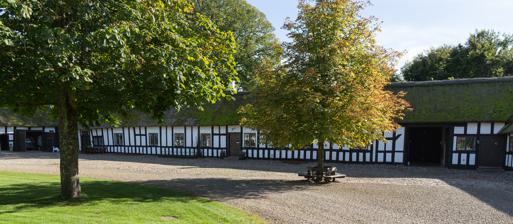
Building: Harlev Rectory
Country: Denmark
Year built: 1732
Building in Harlev, Denmark Harlev Rectory Harlev Præstegård General information Architectural style Half-timbered Location Harlev , Denmark Completed 1732 Technical details Floor count 1 Harlev Rectory ( Danish : Harlev Præstegård ) is the rectory of the Harlev and Framlev pastorate and a listed building in Aarhus Municipality , Denmark. The rectory was completed in 1732 and was listed by the Danish Heritage Agency on 3 March 1950. Originally it was the rectory of the adjoining Gl. Harlev Church but the Harlev and Framlev pastorates have been merged so the priest today serve both parishes. The rectory is owned by the Church of Denmark along with the church itself. Architecture The rectory consists of 3 buildings surrounding a central courtyard to the east, west and south. The 3 wings are typical for farms of the time. The buildings are half-timbered with whitewashed walls with exposed wooden supports and stand on a base of granite boulders. The roofs are thatched with straw with a ridged roof construction in the central building and a hip roof on the side wings. The main building features a dormer window above the main door and a wooden cornice running the length of all three buildings. References